Snowshoe running

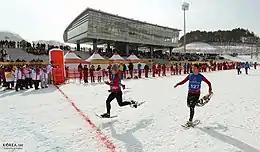
A snowshoe running race.

Snowshoe running, or snowshoeing, is a winter sport practiced with snowshoes, which is governed by World Snowshoe Federation (WSSF) founded in 2010, which until 2015 had its name International Snowshoe Federation (ISSF). The snowshoes running is part of the Special Olympics and Arctic Winter Games programs.